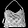
Label: Bag